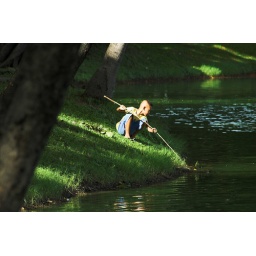
boy near lake